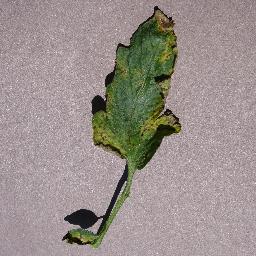
Label: Tomato___Septoria_leaf_spot